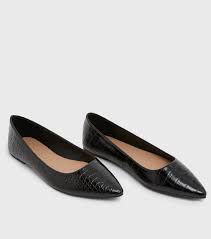
Label: Ballet Flat